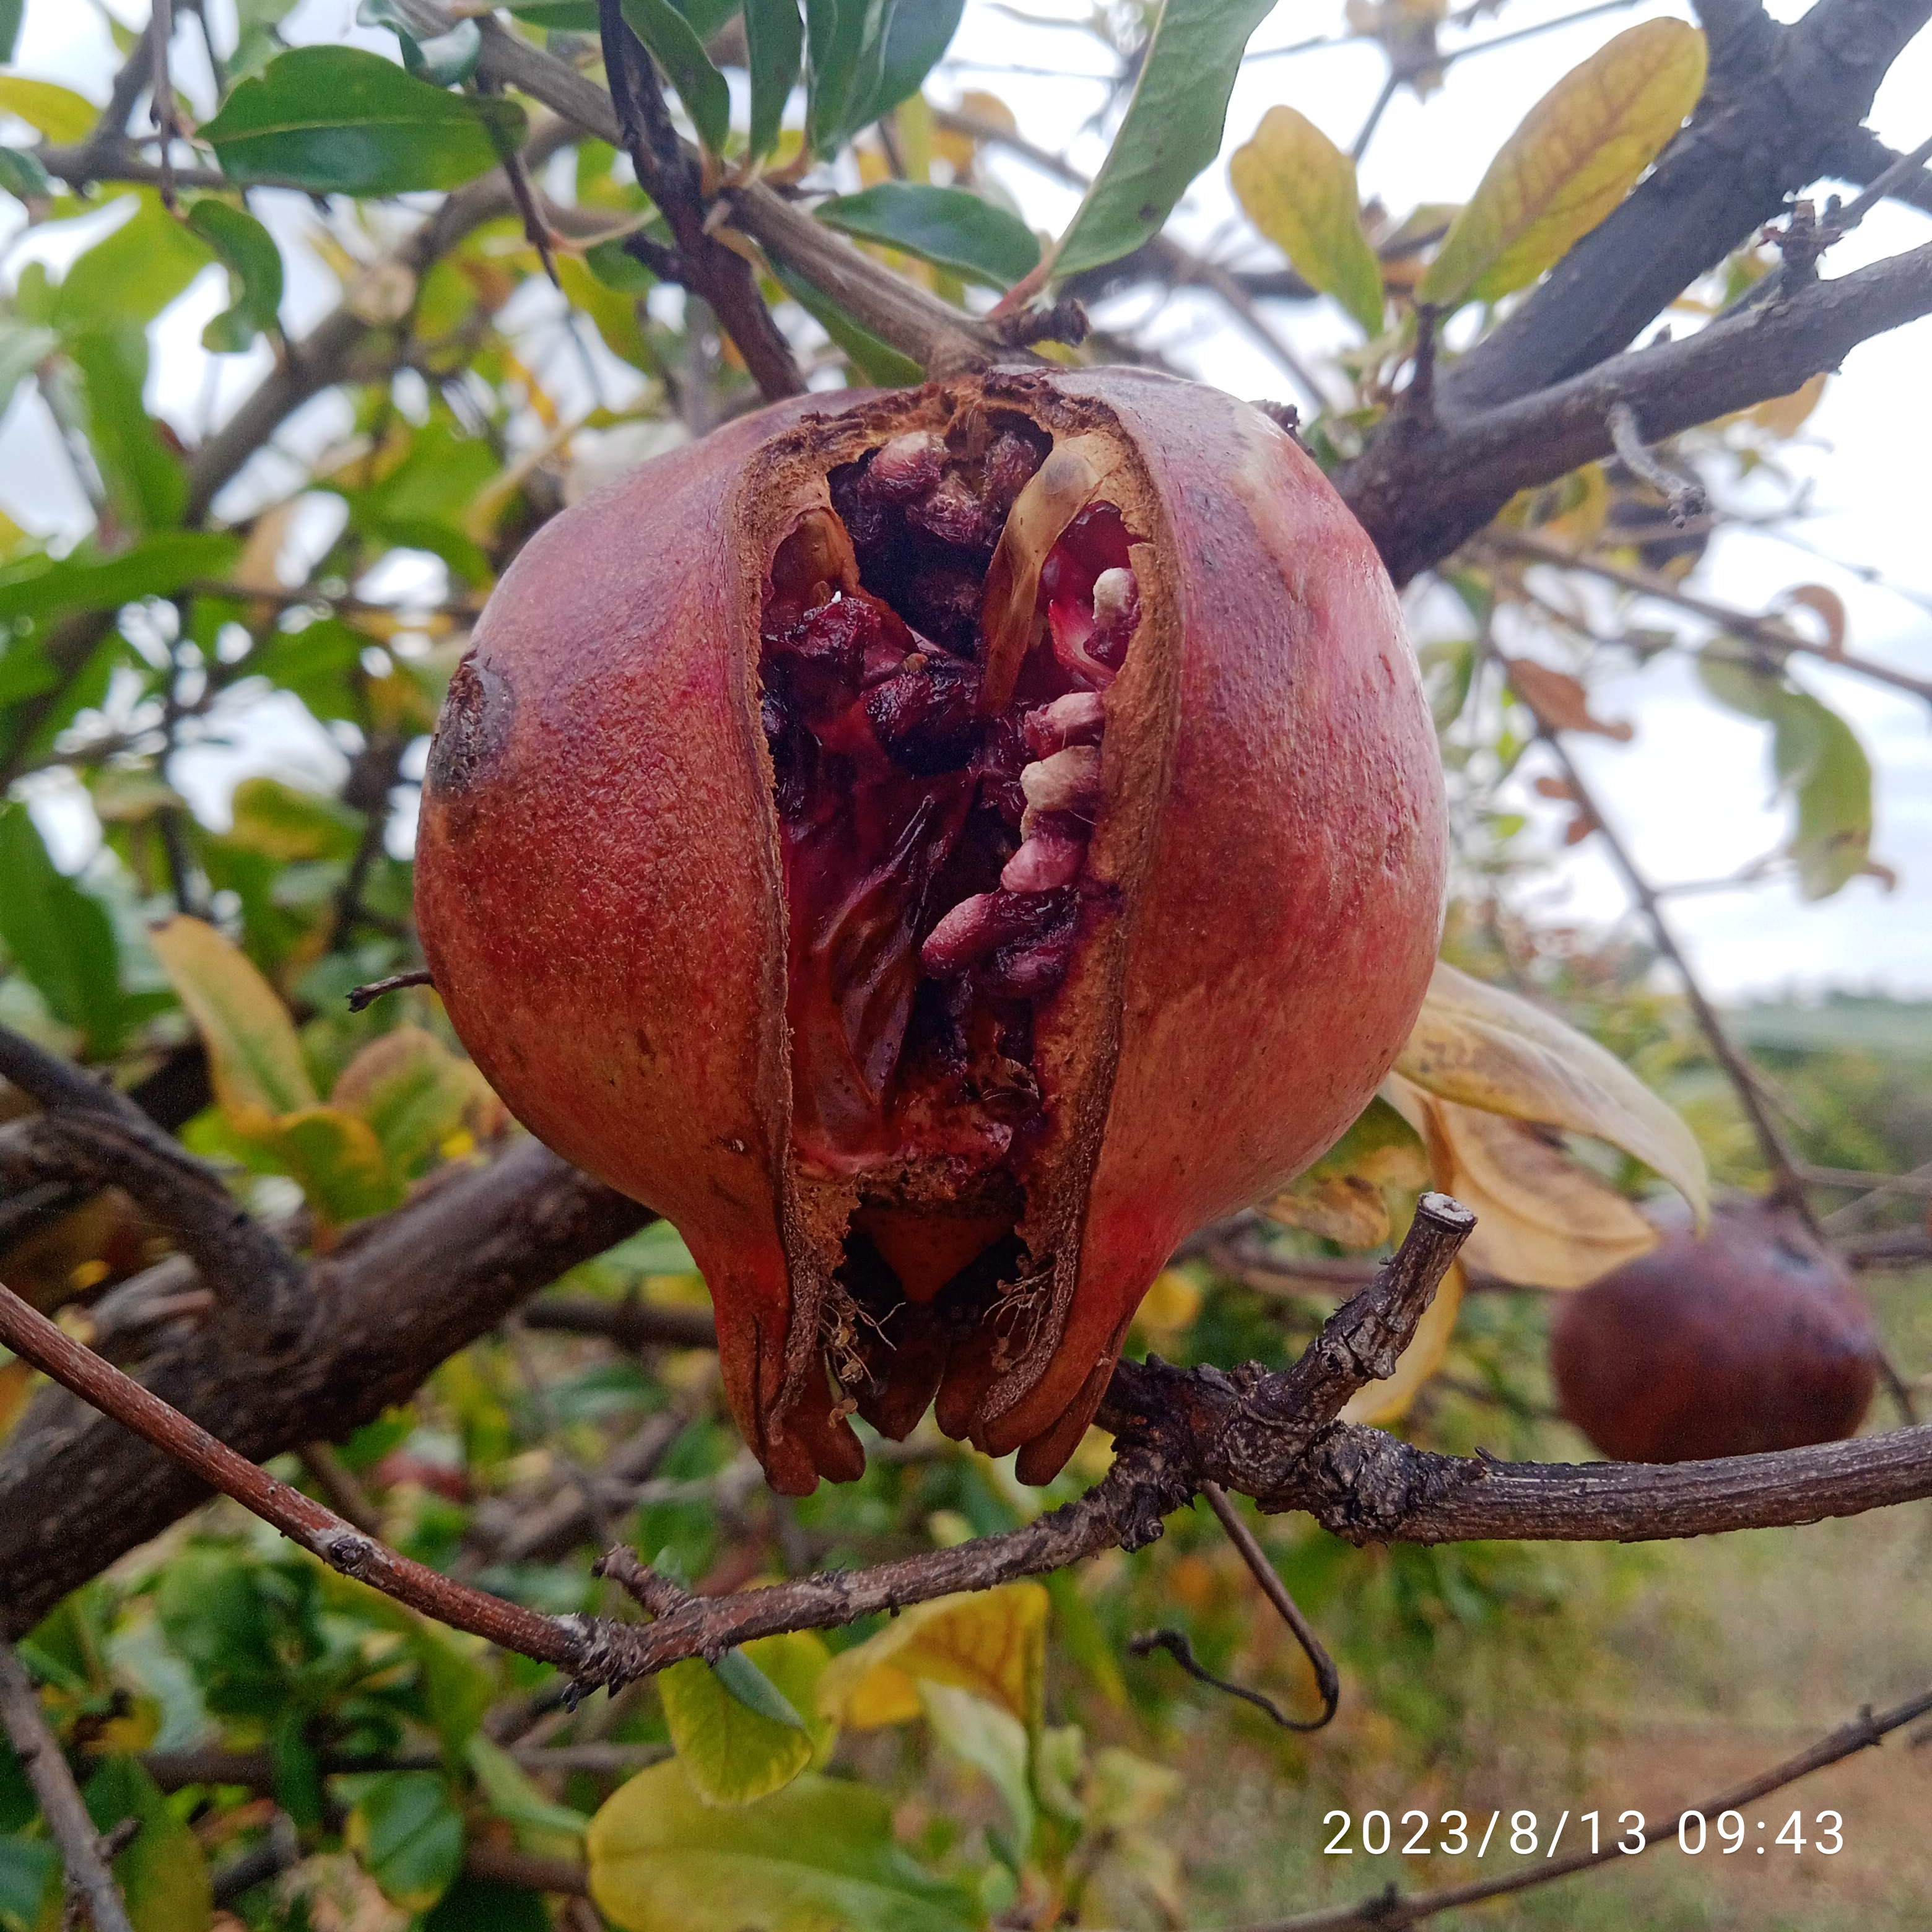
Label: Bacterial_Blight